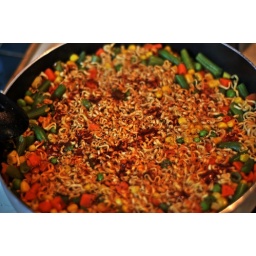
2 packs of Ramen = 22cquarter bag frozen veggies = 80chaving a nom when car is in Zebulon = priceless